Lenin Boys

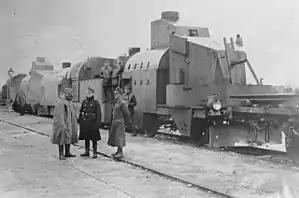
A MÁV armoured train in 1914, which was used during the Red Terror in 1919

After a failed counter-revolutionary coup attempt in June 1919, communist leader Béla Kun is said to have used the Lenin Youth to stamp out counter-revolutionary urges among monarchists and other reactionaries. Tallies of the number of victims of the terror vary; different sources generally count the dead at around 400 to 600. A book published by Albert Váry in 1922, titled "The Victims of Red Terror in Hungary" documents 590 suspects executed by communist paramilitaries.